Iye Mackay, 4th of Strathnaver

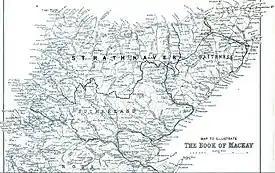
Map showing the Mackay chief’s territory of Strathnaver in relation to the lands of Sutherland, held by the Earl of Sutherland

According to the "Blackcastle MS" (which was written by Alexander Mackay of Blackcastle who had access to the Mackay chief’s family charters and papers), a meeting was arranged in 1370 at Dingwall between the Earl of Sutherland and Mackay to settle the dispute. Present at the meeting was the Earl of Sutherland along with his brother Nicholas Sutherland, 1st of Duffus and Iye Mackay along with his son Donald. Mackay was about to succeed in his claim and the Sutherlands became so irritated that Nicholas Sutherland rose in the night and murdered both Iye Mackay and his son Donald. Sir Robert Gordon’s version of events agrees with this account, but he adds that the meeting actually took place at Dingwall Castle. Gordon also adds that one of arbiters was the Lord of the Isles. Historian Angus Mackay concludes that the Earl of Ross would also have been one of the arbiters of a case tried in his own castle and that it is not unlikely that the Earl of Buchan who was justiciar for the north would also have been present.